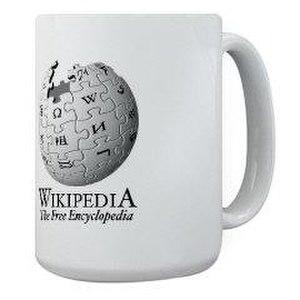
Un mug ou grande tasse est un récipient cylindrique haut, avec anse, utilisée sans soucoupe, d'un aspect proche de la chope et servant à boire ou pour mesurer en Europe et au Québec, et uniquement pour boire les liquides chauds en Amérique du Nord.